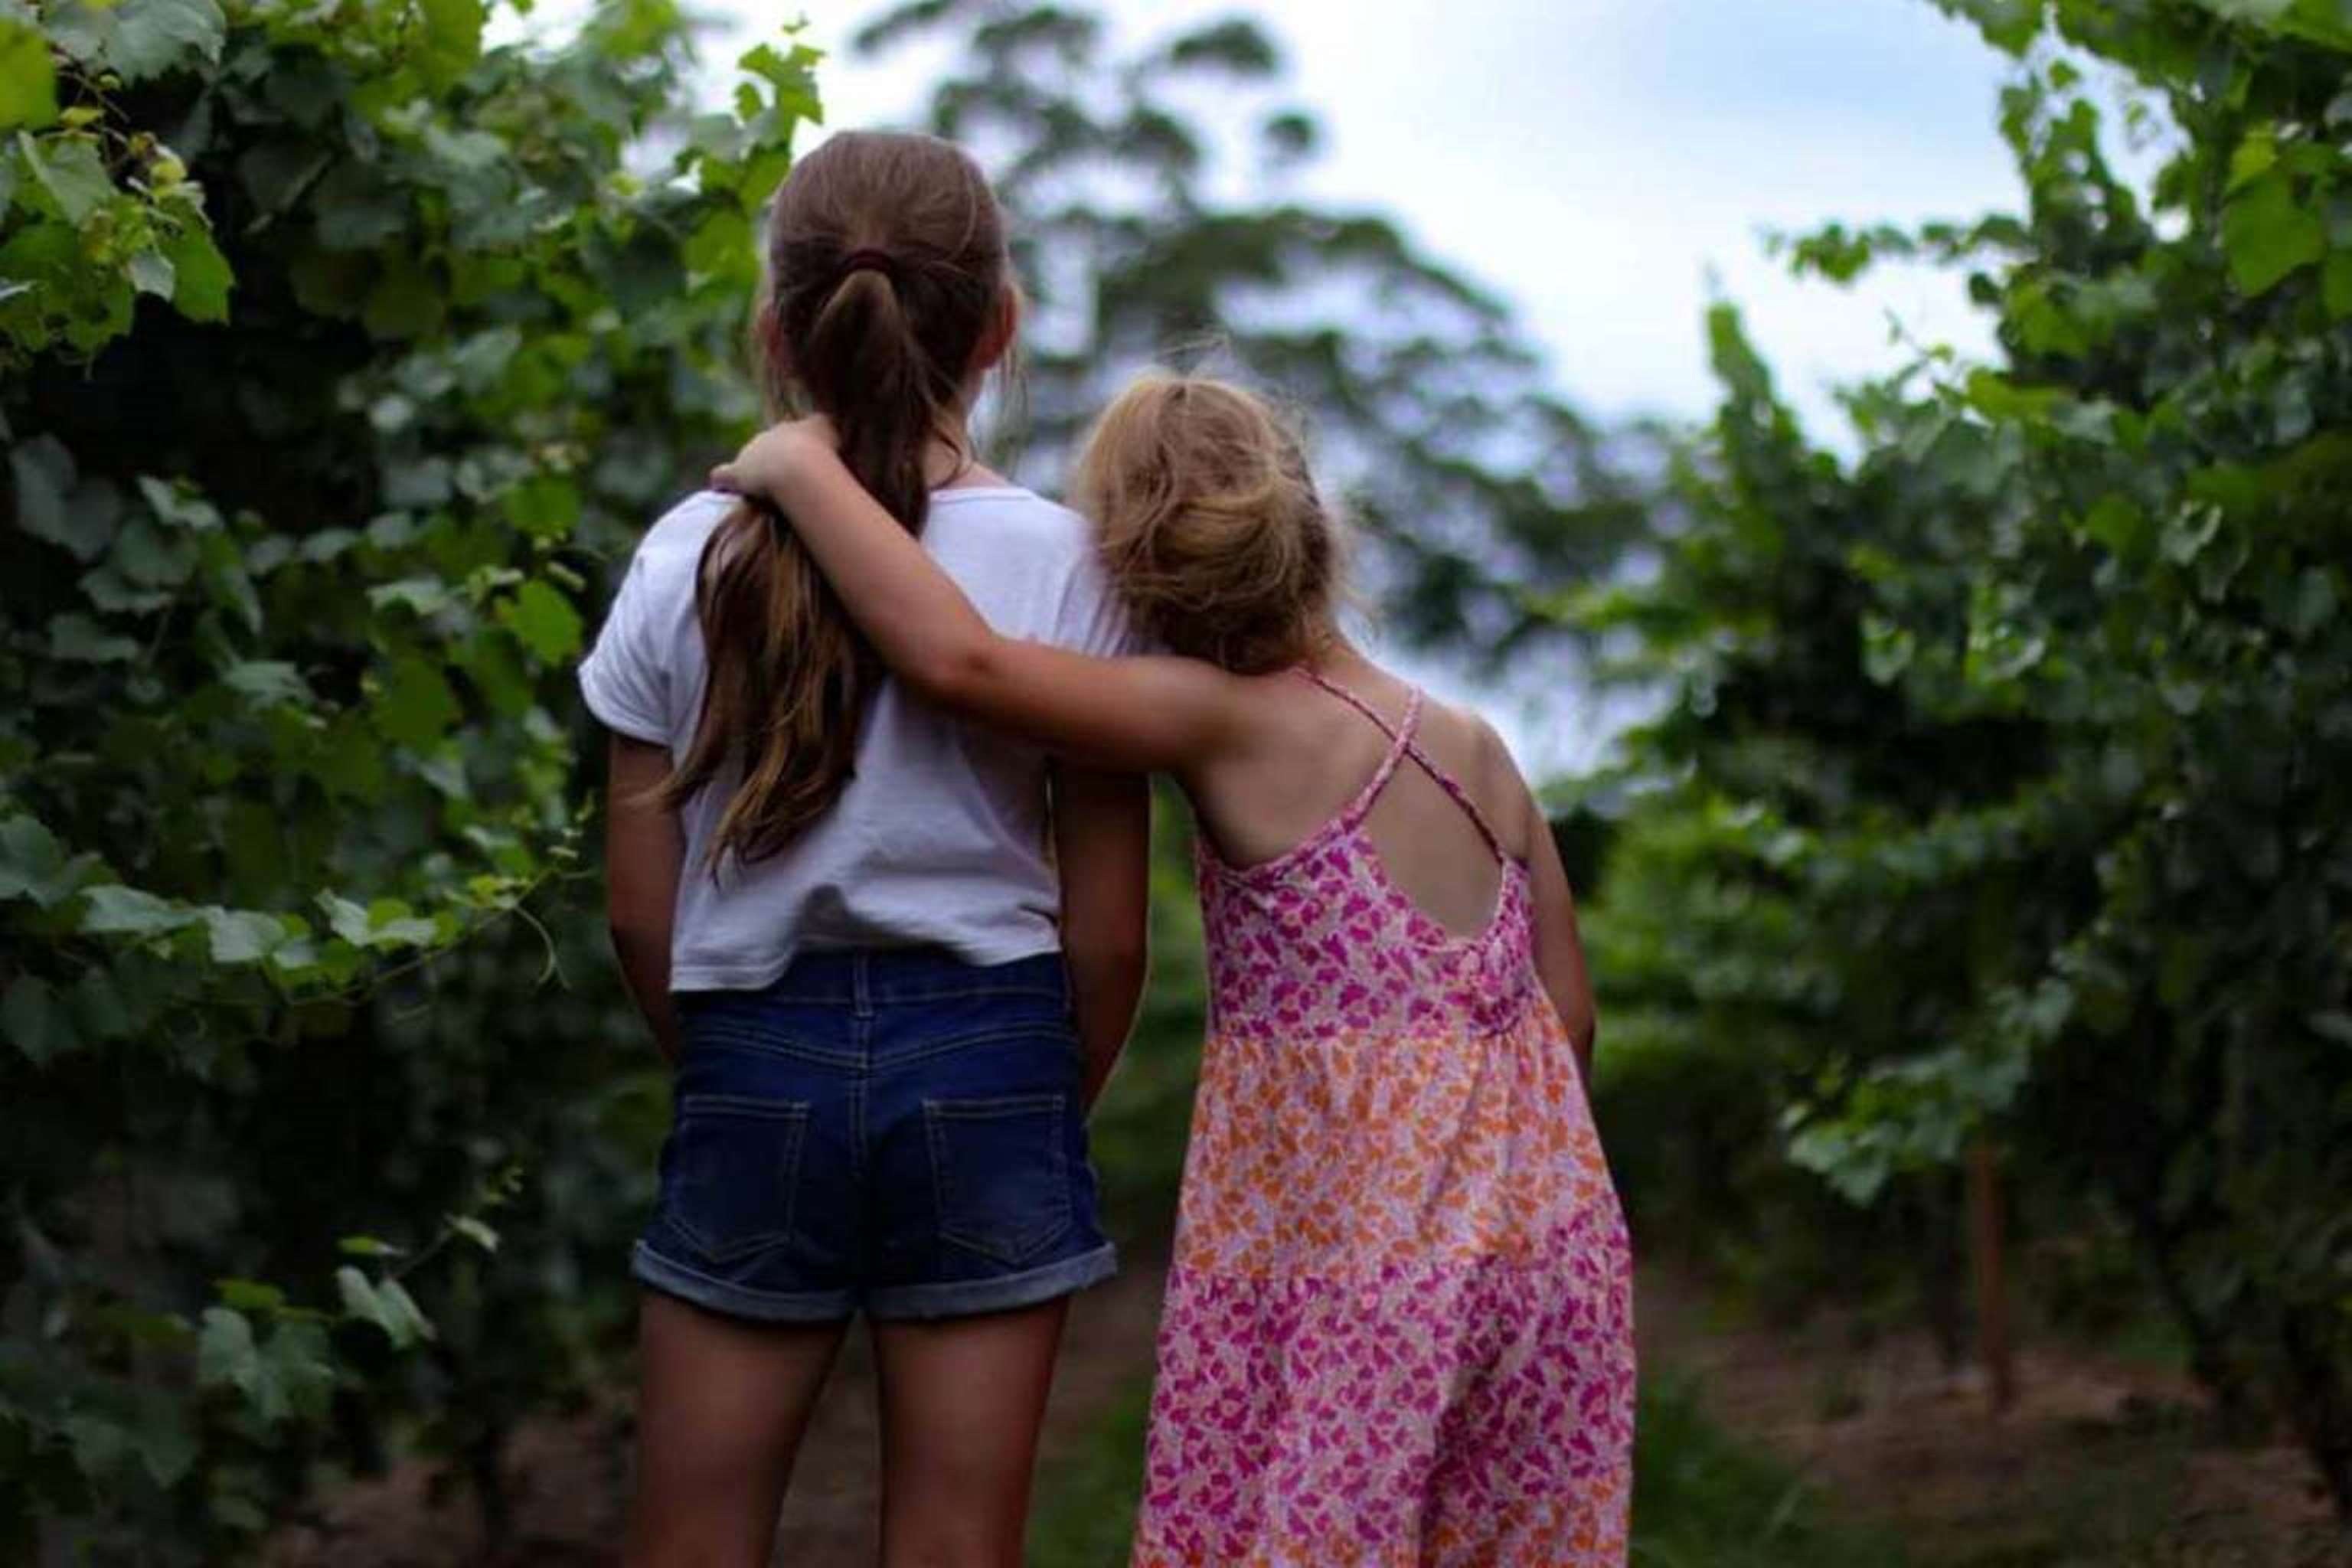
people, girl, woman, sweet, cute, female, love, portrait, young, romance, child, care, two, lifestyle, childhood, family, ceremony, children, fun, dress, happiness, lovely, joy, adorable, daughter, positive, sisters, interaction, photo shoot